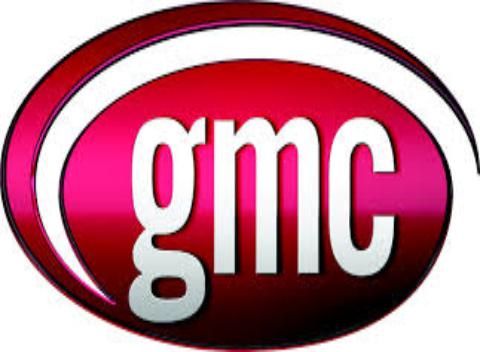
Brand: GMC
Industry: Transportation